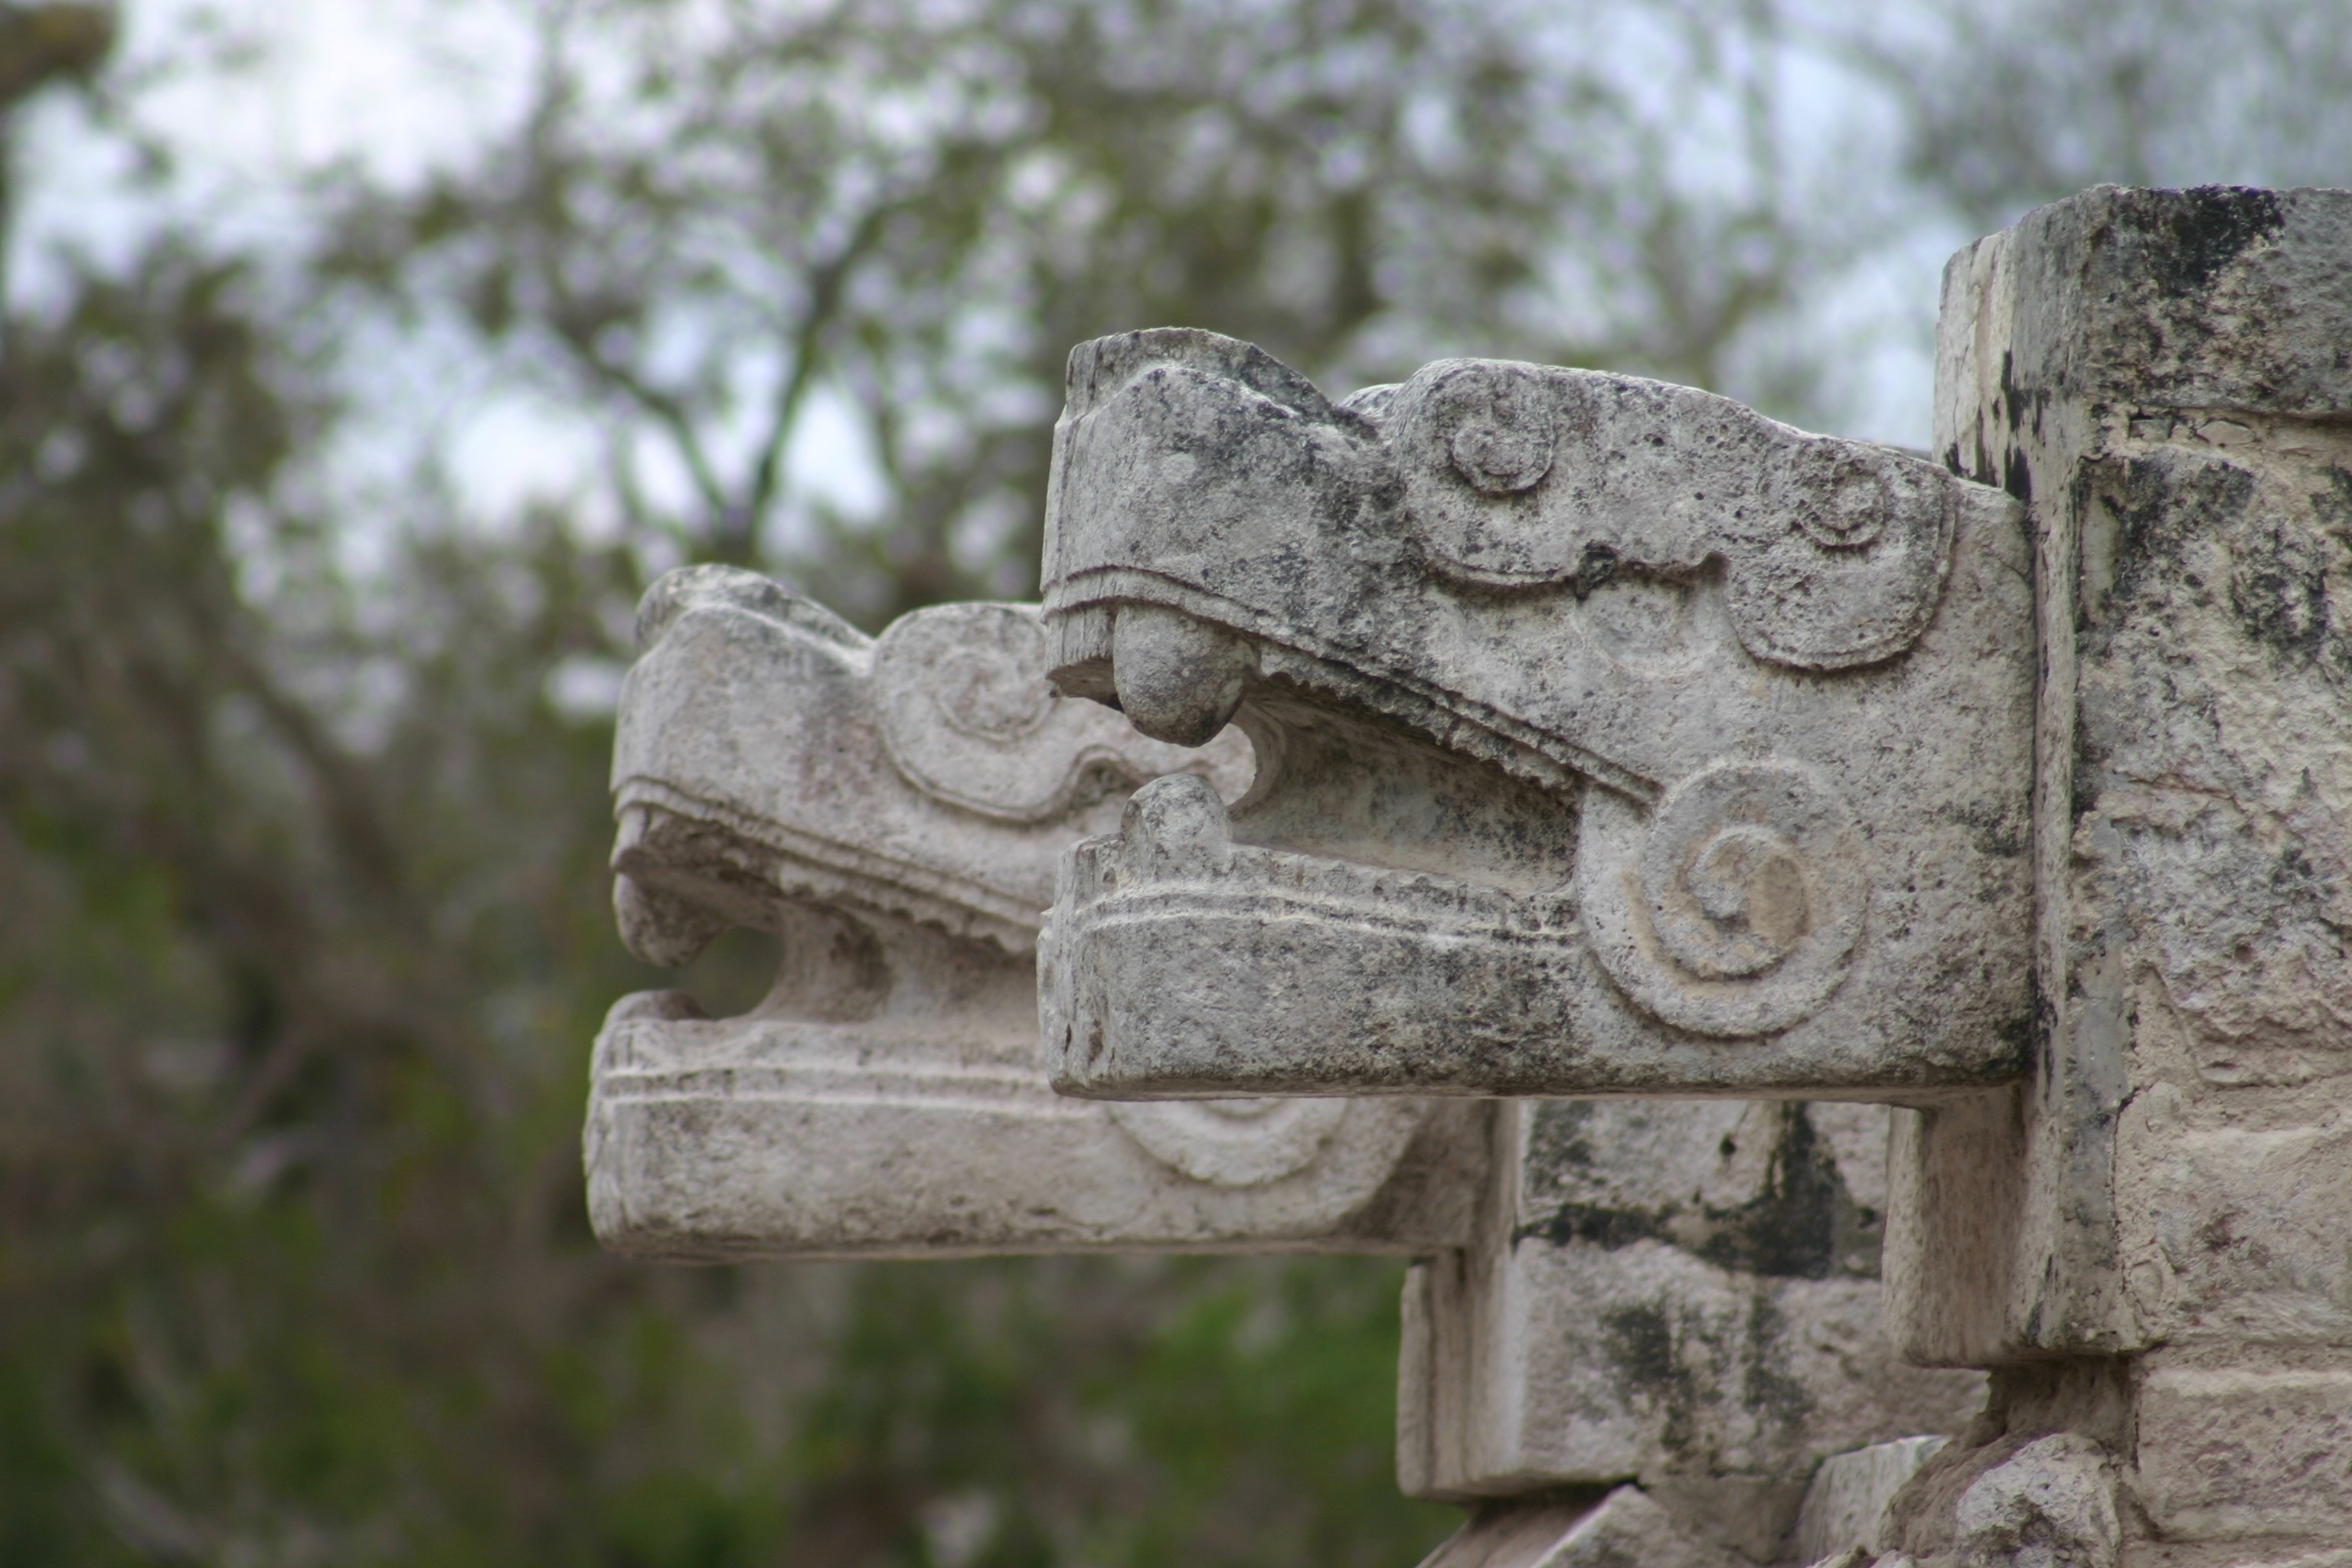
rock, architecture, stone, monument, statue, construction, cemetery, old building, gargoyle, grave, sculpture, art, temple, mexico, ruins, headstone, history, carving, traditional, maya, stone carving, ancient history